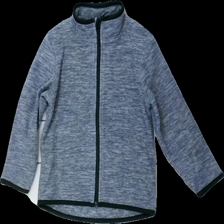
View: front
Type: Cardigan
Category: Children
Brand: Mywear (Ica)
Colors: Grey, Black
Material: 100% polyester
Cut: Regular
Size: 110
Season: Spring
Damage location: middle center
Damage 2 location: middle center
Price range: <50
Recommended usage: Reuse
Description: grå kofta med dragkedja